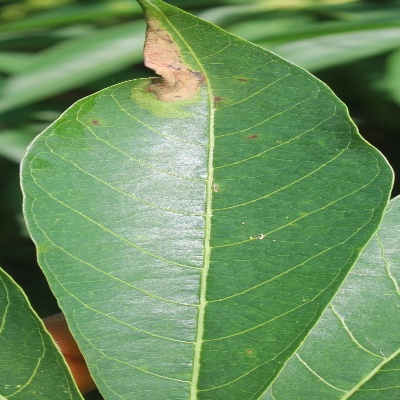
Crop: Cassava
Condition: bacterial blight